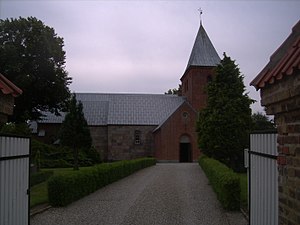
Vejlby Kirke (Norddjurs Kommune, tidligere Rougsø Kommune)
Sideindgangen i Vejlby Kirke
Vejlby Kirke ligger i Vejlby, Norddjurs Kommune. Vejlby var en lille såkaldt vadestedslandsby. Vandet forsvandt engang i Middelalderen da fjorden sandede til.